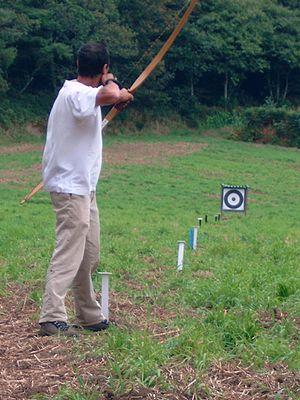
Parcours field, Ifaa, archer avec longbow"
Le tir à l'arc est un sport de précision et de concentration dans lequel les compétiteurs tentent de tirer leurs flèches au centre d'une cible avec leur arc. Historiquement, le tir à l'arc a été utilisé pour la chasse et le combat, tandis que dans les temps modernes, son utilisation principale est celle d'une activité sportive. Une personne qui pratique le tir à l'arc est appelée un archer.